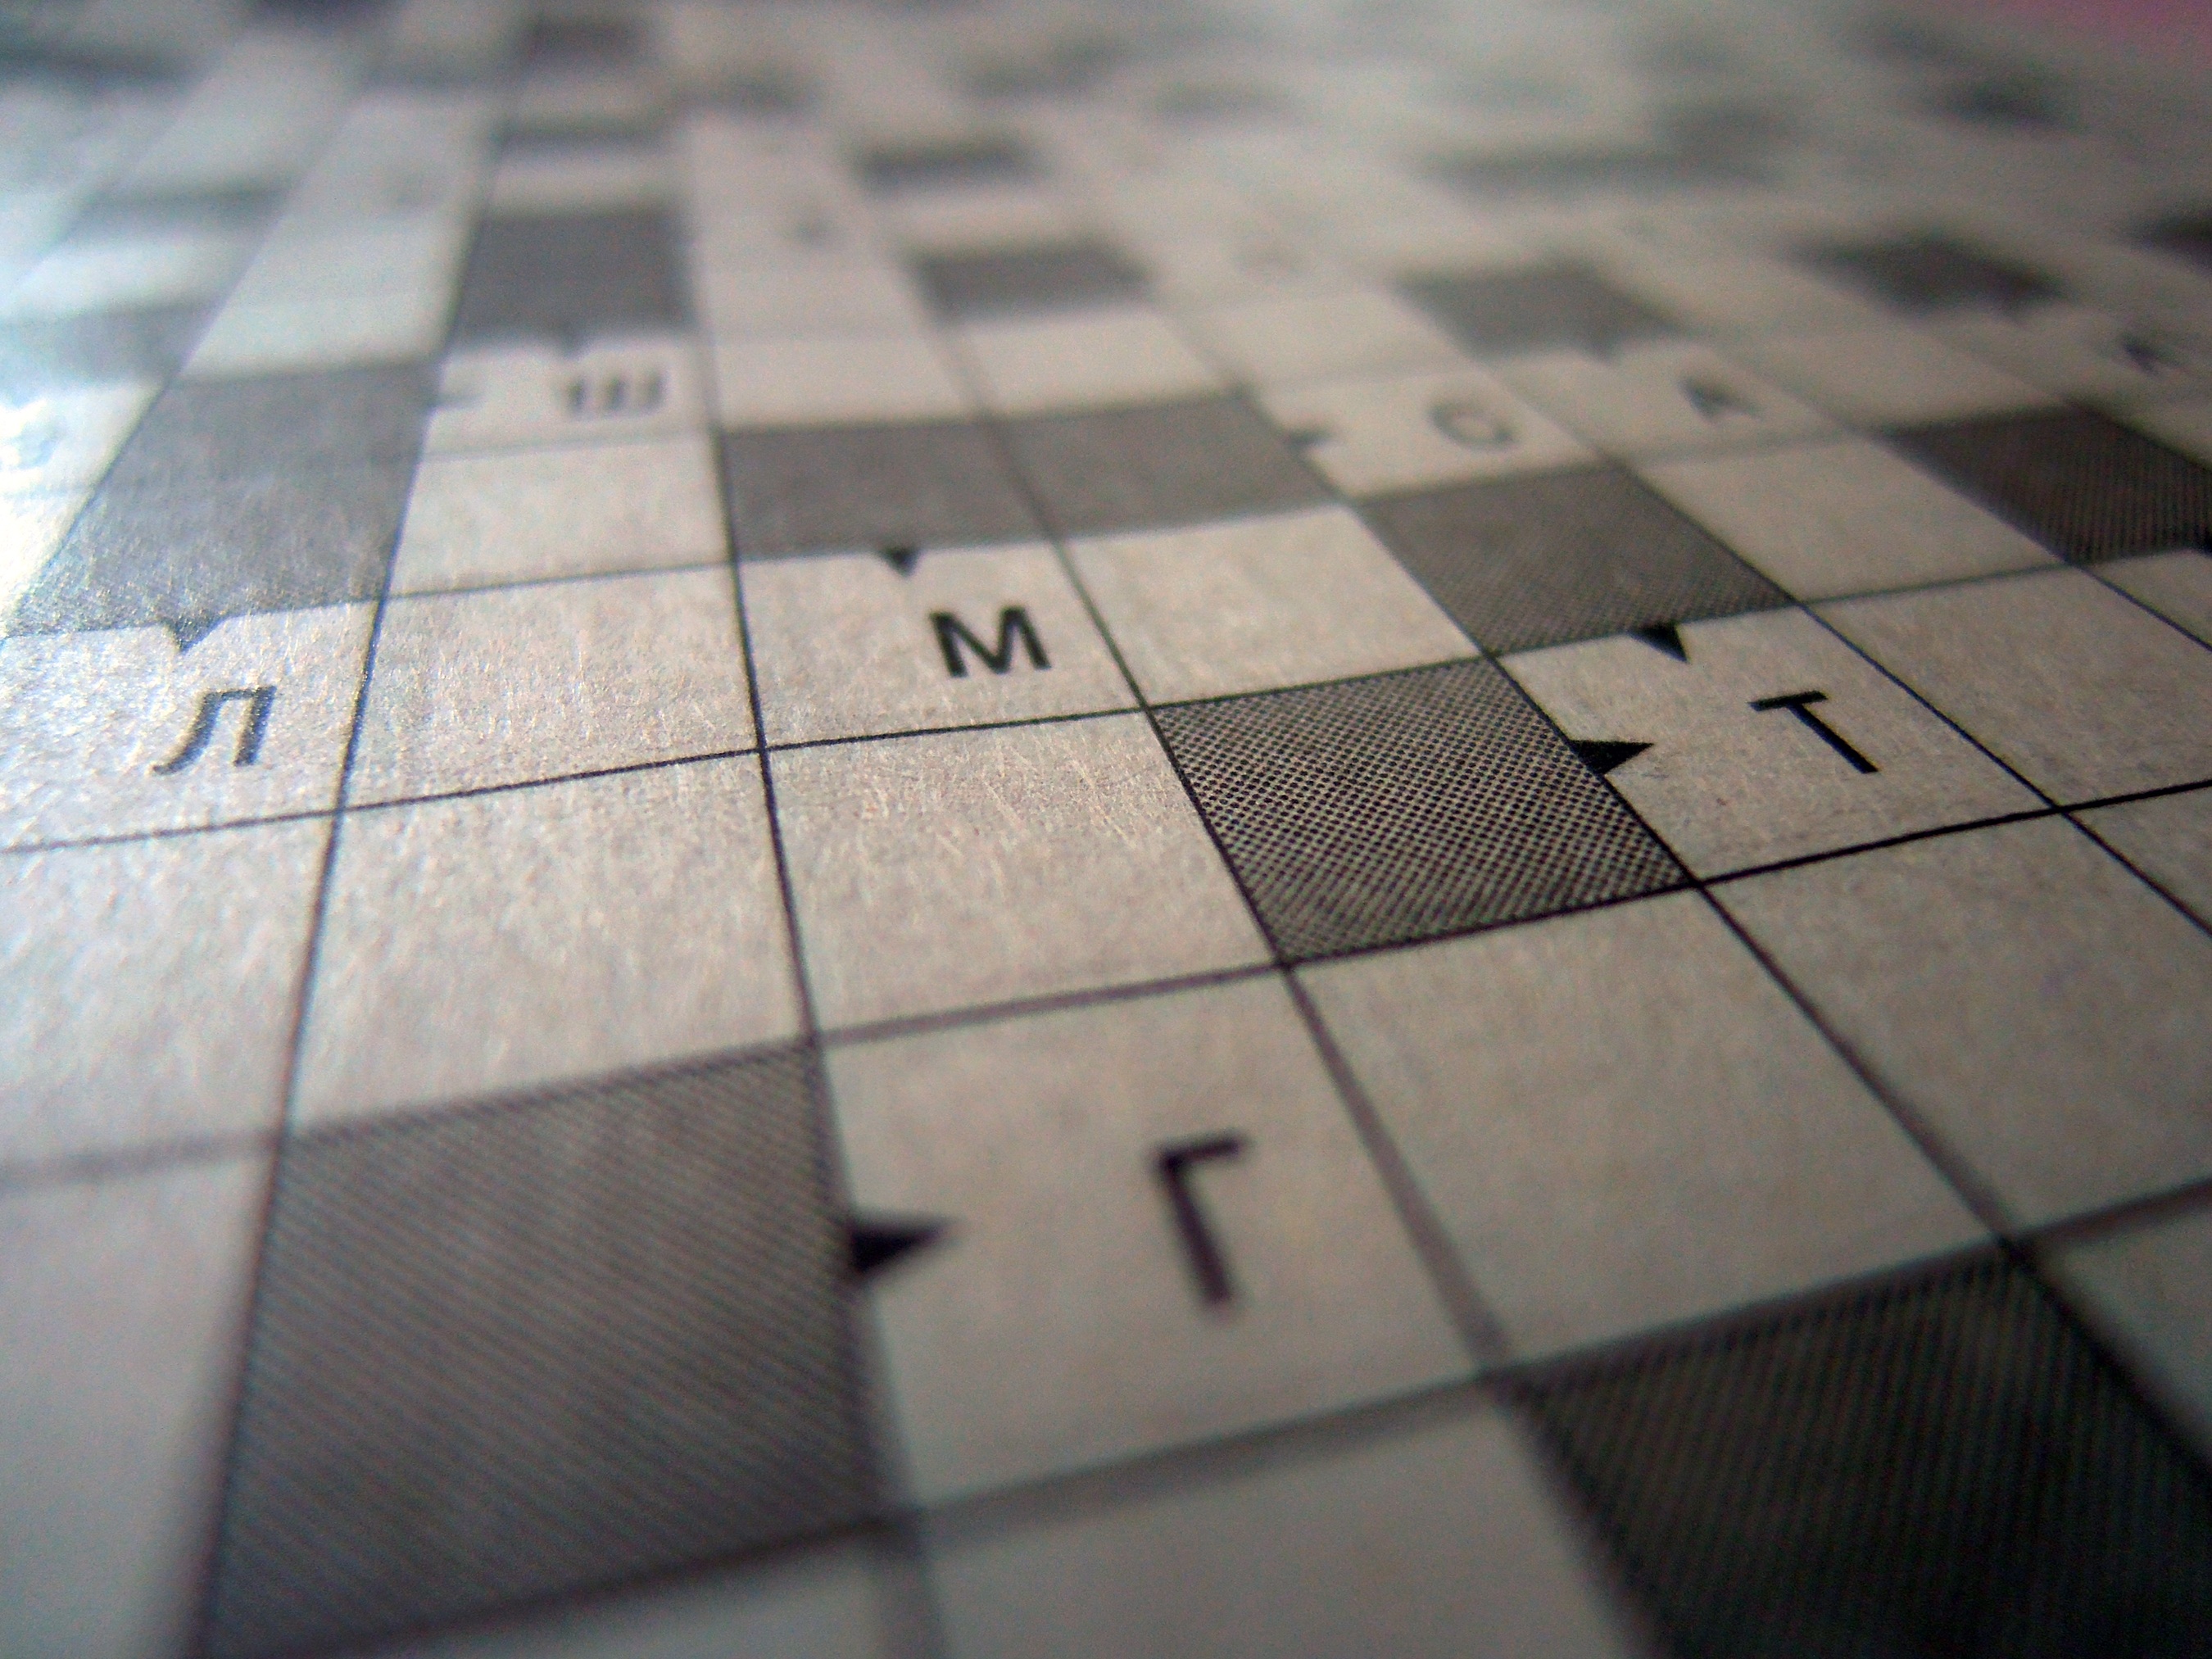
black and white, wood, white, floor, number, pattern, line, color, think, tile, black, background, design, letters, shape, intelligence, cyrillic, flooring, riddle, crossword puzzle, rebus